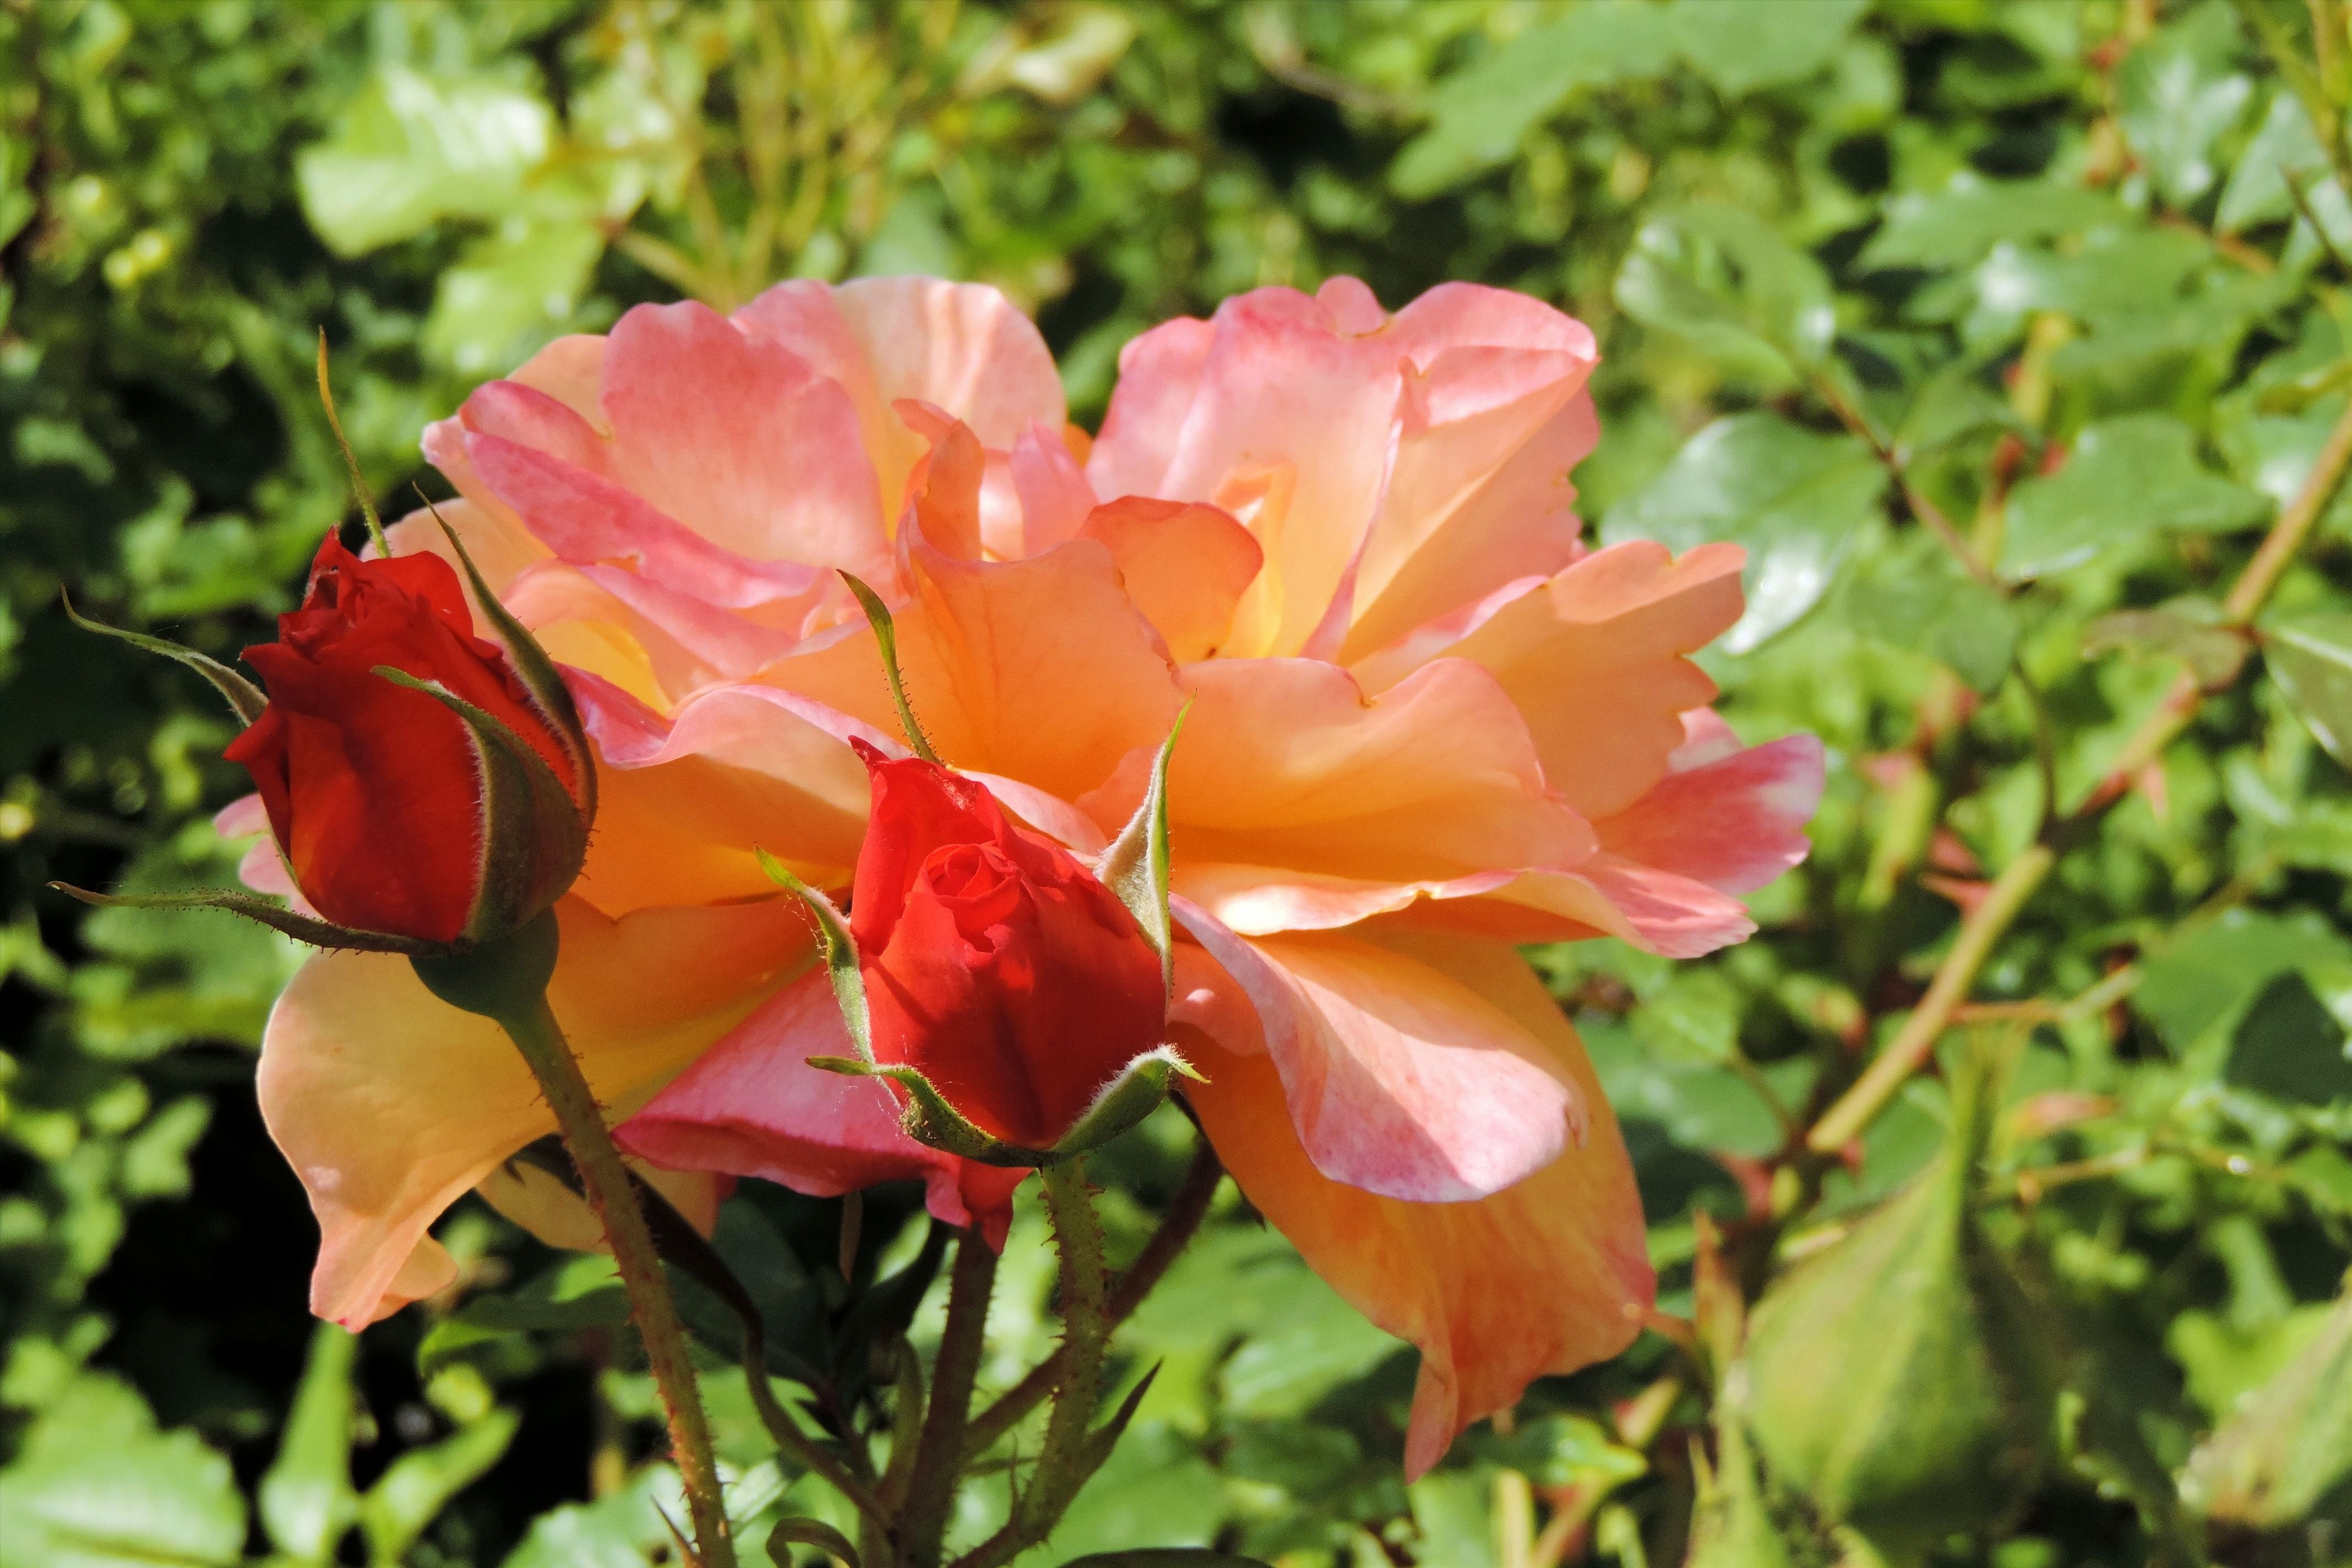
nature, blossom, plant, flower, petal, bloom, rose, botany, flora, shrub, smell, floribunda, rose bloom, flowering plant, garden roses, rose family, garden rose, rose bud, annual plant, land plant, rose order